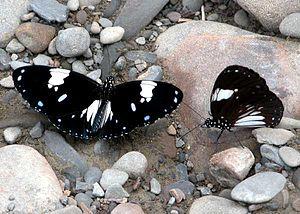
Euploea est un genre de lépidoptères appartenant à la famille des Nymphalidae, à la sous-famille des Danainae et à la tribu des Danaini.